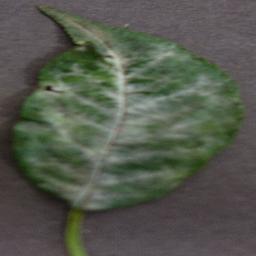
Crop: cherry
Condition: (including_sour)_powdery_mildew